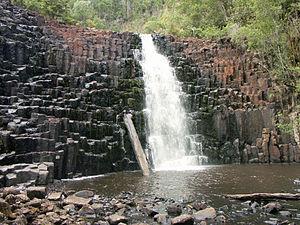
Cette page est une liste des chutes d'eau d'Australie.